SOPMOD

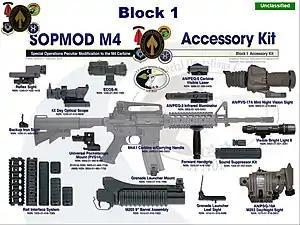
SOPMOD Block I

If more of the accessories are needed, it is typical for units to "cannibalize" the kits of inactive teams. The documentation for the kit does not require a rewrite if improved replacements for any of the current items can be found. As a result, this content list has changed over time. Several potential additions include the KAC Masterkey Shotgun, the M26 Modular Accessory Shotgun System, and the M320 grenade launcher. Also, various EOTech holographic sights, prominently EOTech 551s and 552s are used on many SOPMOD configured M4s.